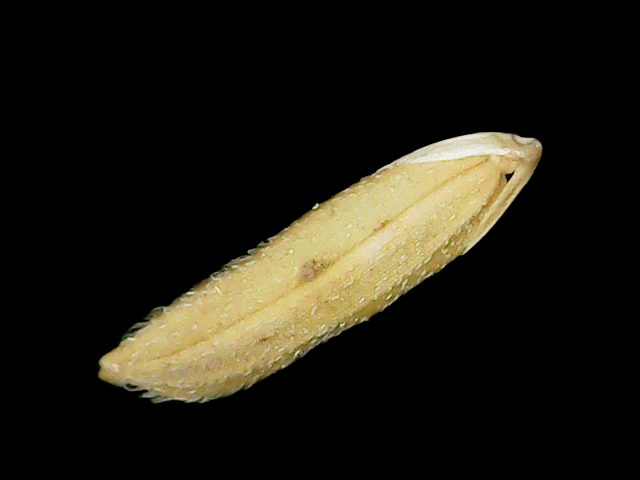
Rice variety: Binadhan16